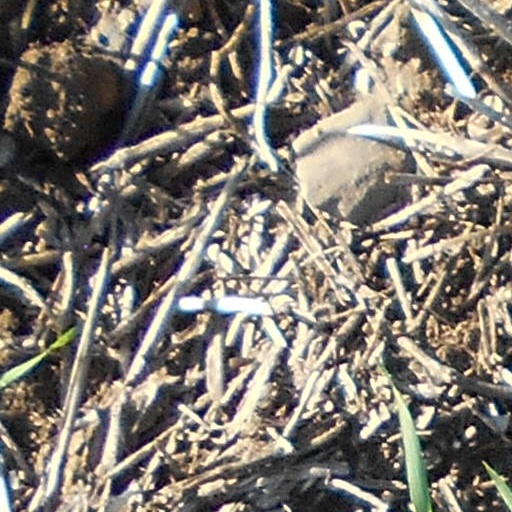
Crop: wheat